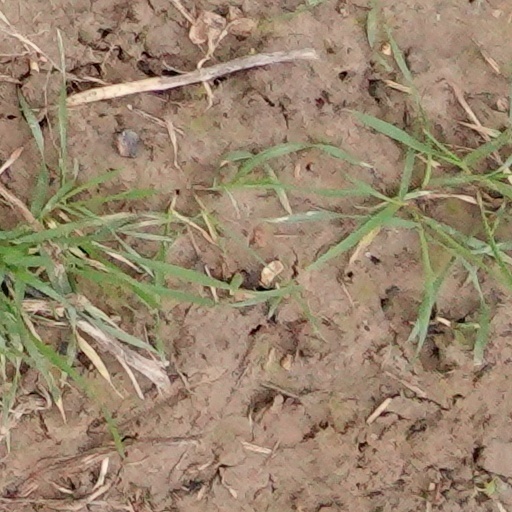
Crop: wheat